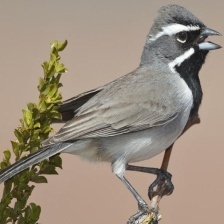
Species: BLACK-THROATED SPARROW
Scientific name: AMPHISPIZA BILINEATA